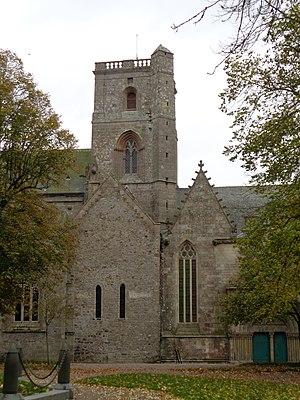
Transept nord et tour-clocher vue du nord
La collégiale Notre-Dame de Lamballe est un édifice religieux situé à Lamballe dans le département français des Côtes-d'Armor. Elle est classée au titre des monuments historiques en 1848 et par la liste de 1862. Cette église, fortifiée au XIVᵉ siècle, présente l'intérêt de juxtaposer des éléments romans, gothiques rayonnants et gothiques flamboyants. Les fortifications sont situées au chevet de l'église et le long de la façade sud, l'église était en effet intégrée au système de défense du château de Lamballe maintenant disparu. Ce château occupait l'emplacement du parc situé au nord de la collégiale.